Question: Please indicate a possible affordance area of the book that can be used for holding
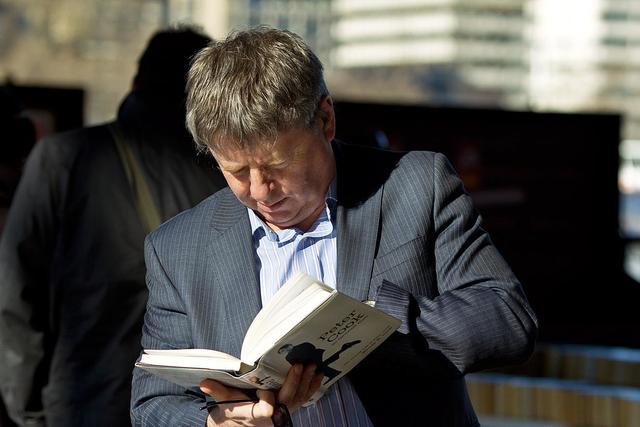
Answer: [121.16, 270.326, 409.685, 419.179]